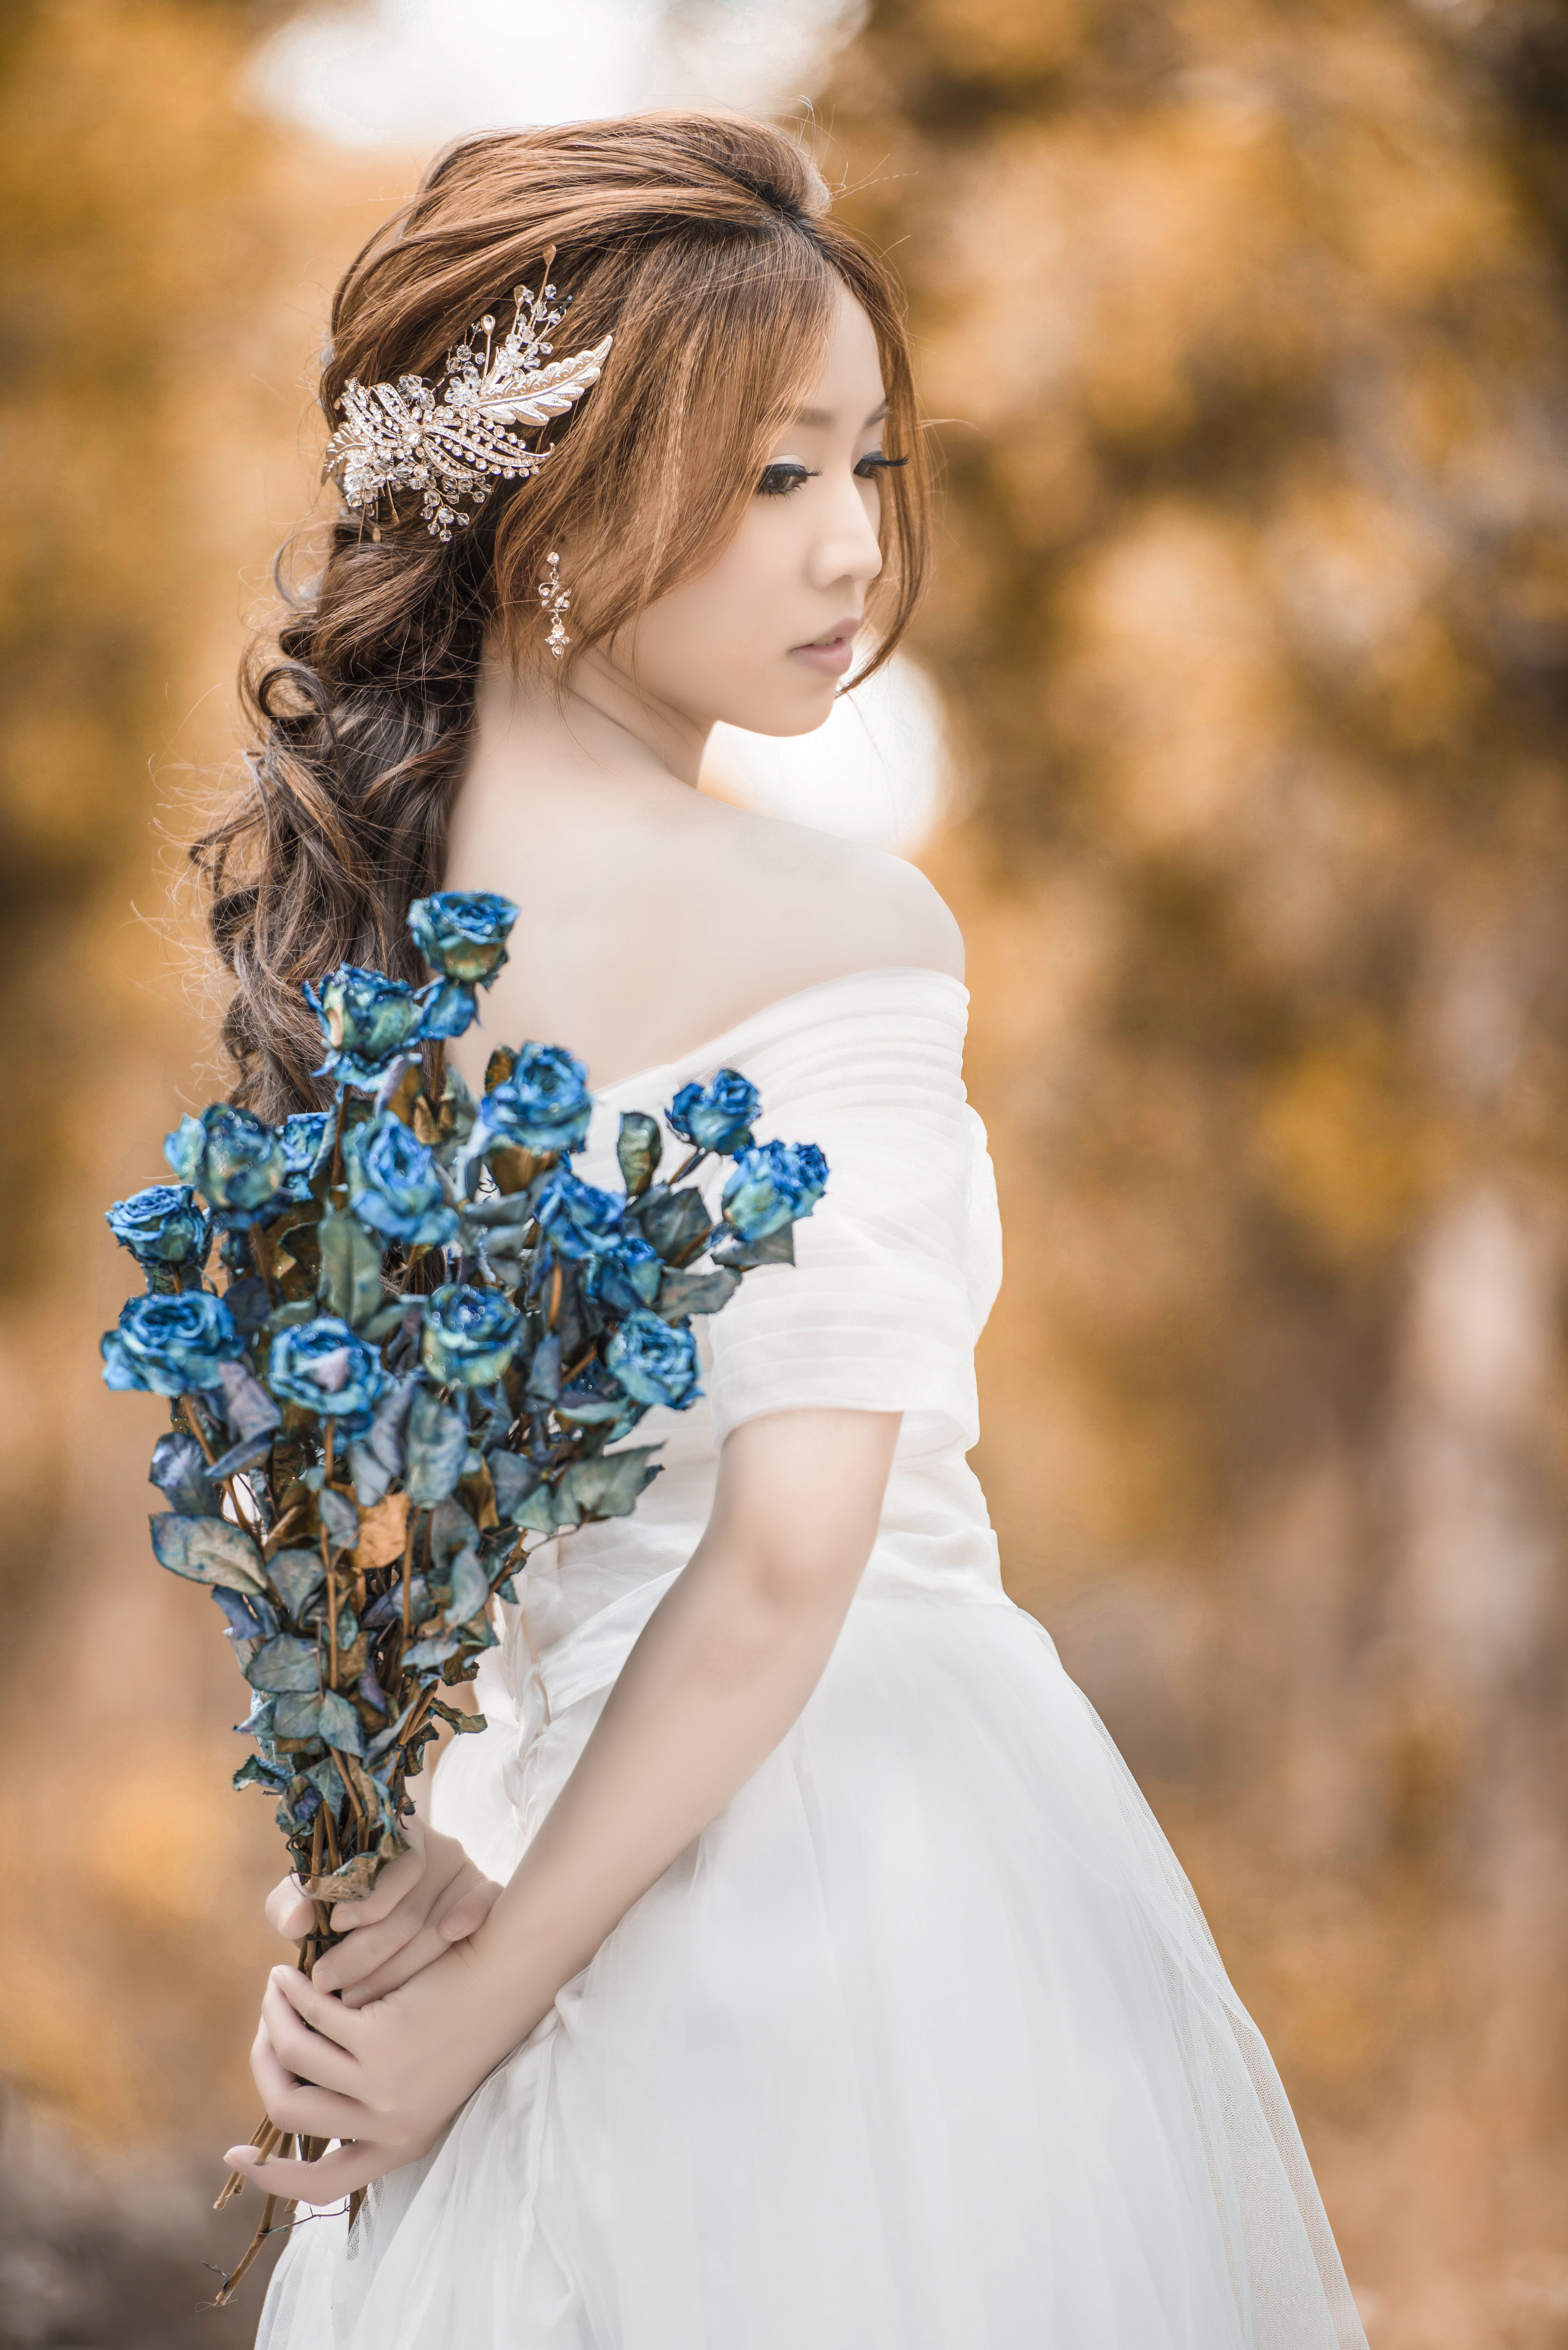
forest, person, woman, photography, flower, spring, autumn, asia, child, wedding, wedding dress, bride, white dress, dress, beauty, character, gown, veil, bridesmaid, bridal bouquets, portrait photography, bridal clothing, bridal accessory